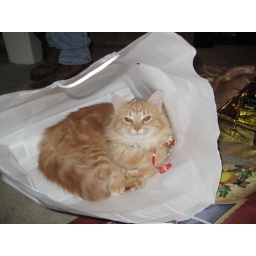
Got the cat in the bag